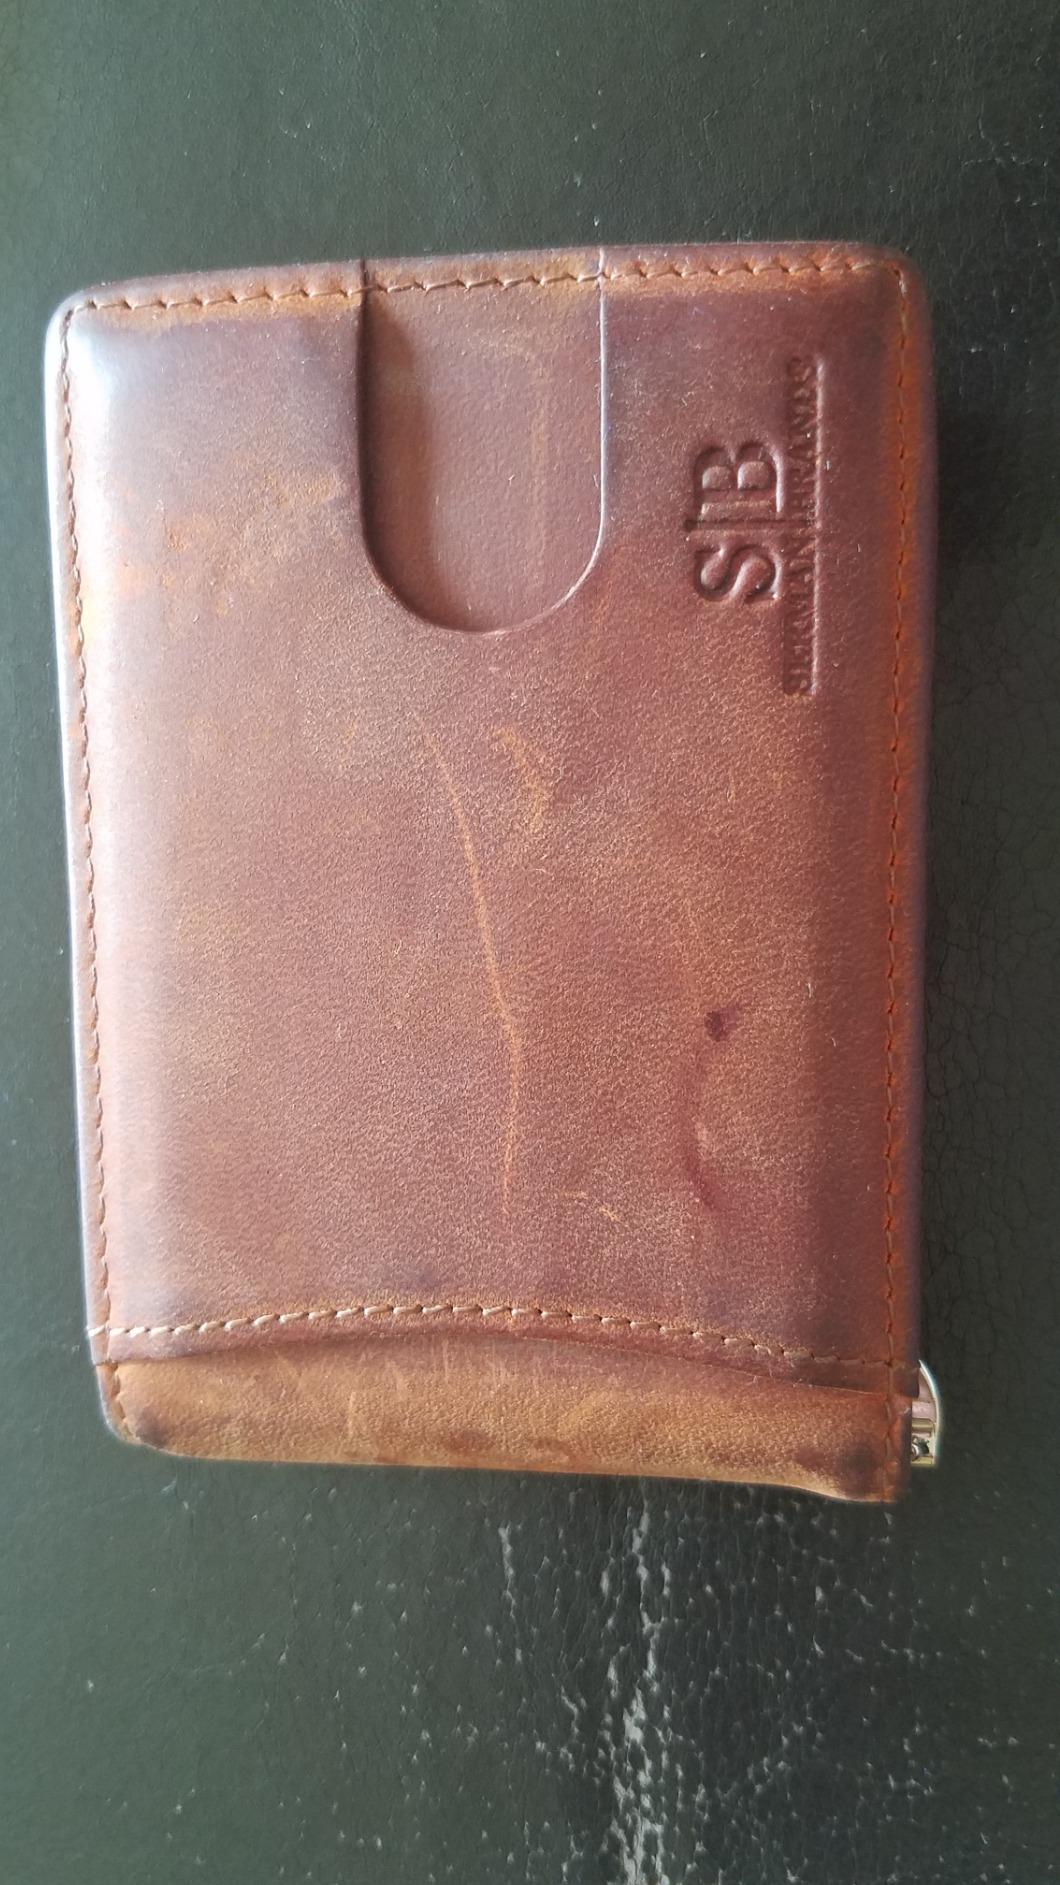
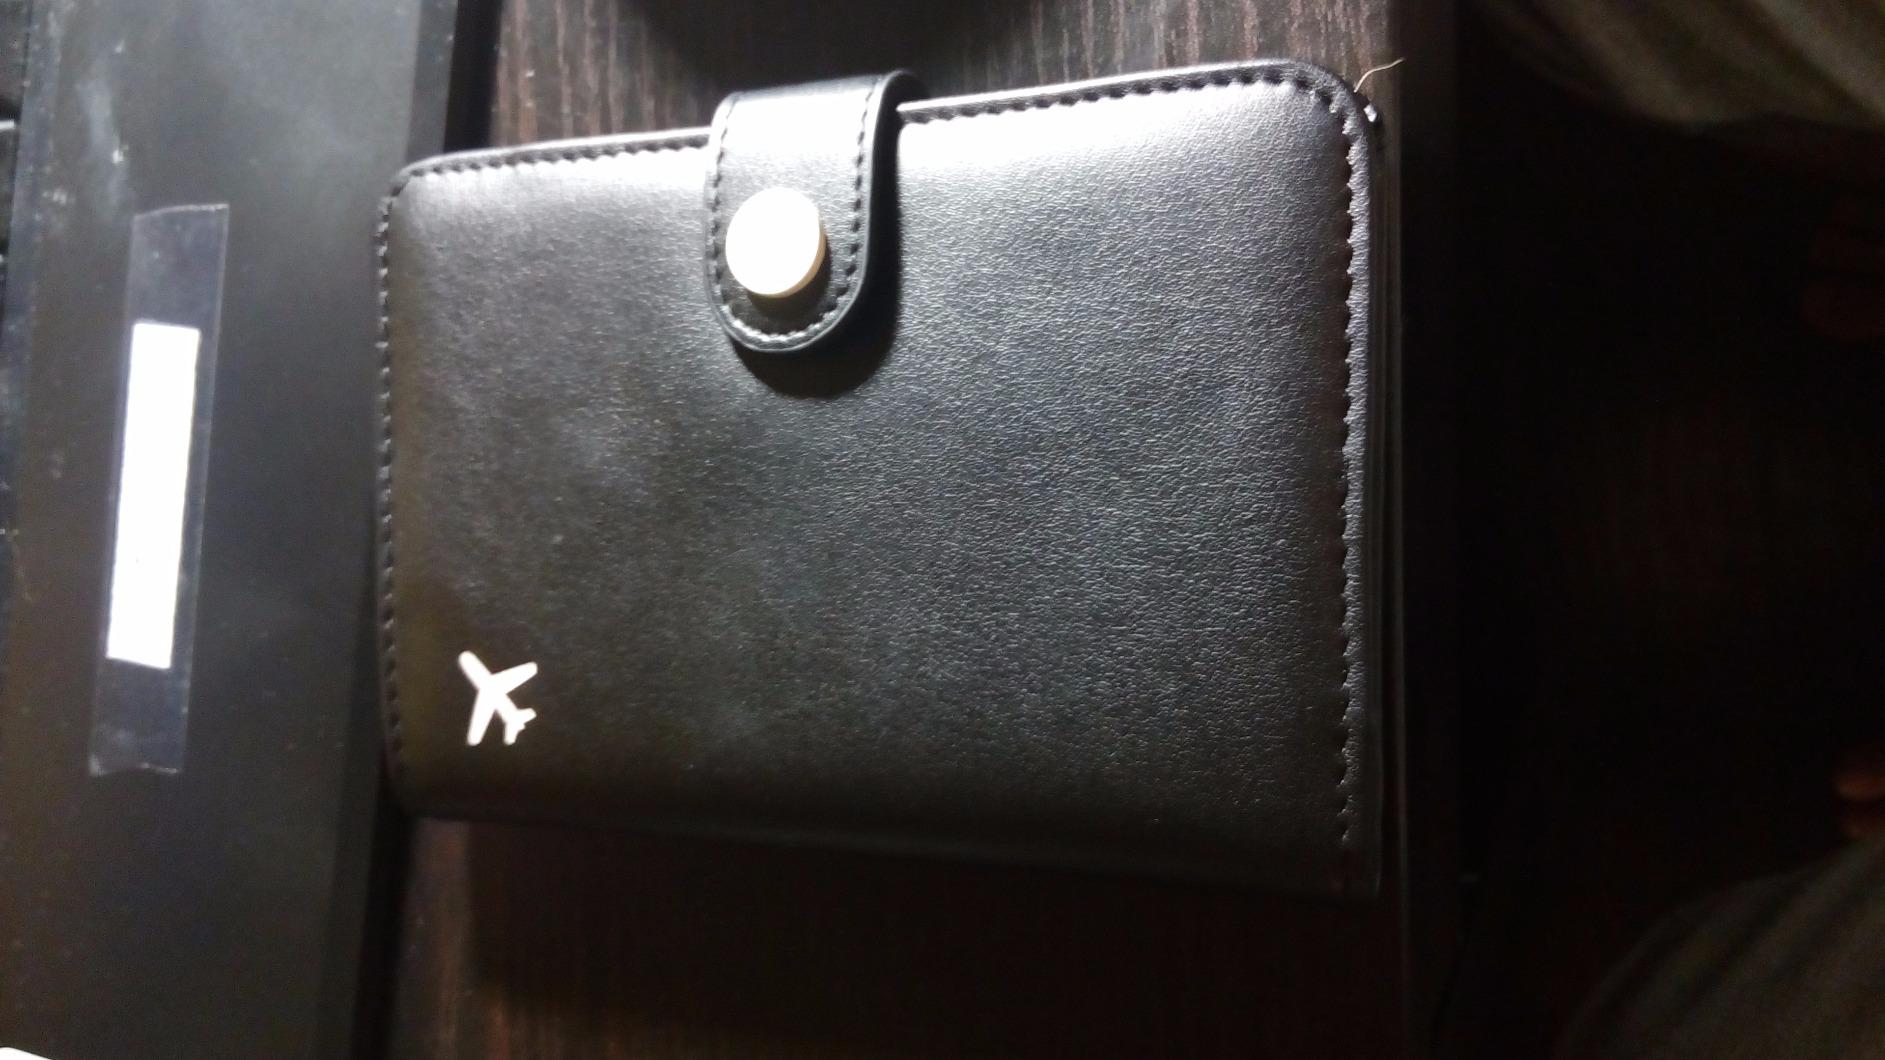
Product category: accessories_wallet
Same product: no